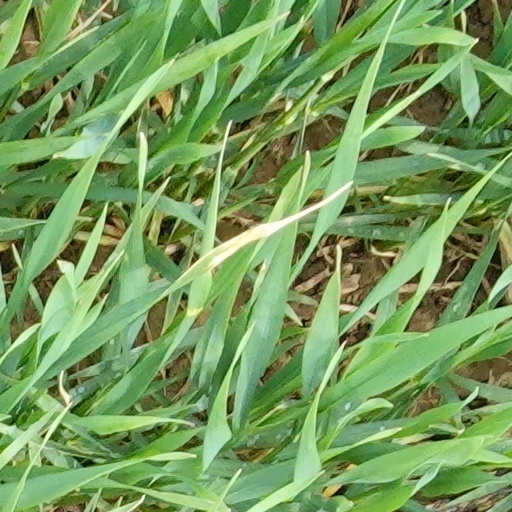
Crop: wheat